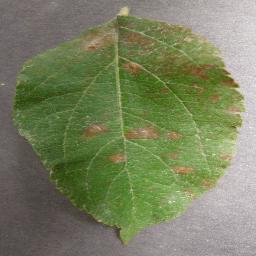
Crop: apple
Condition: cedar_rust